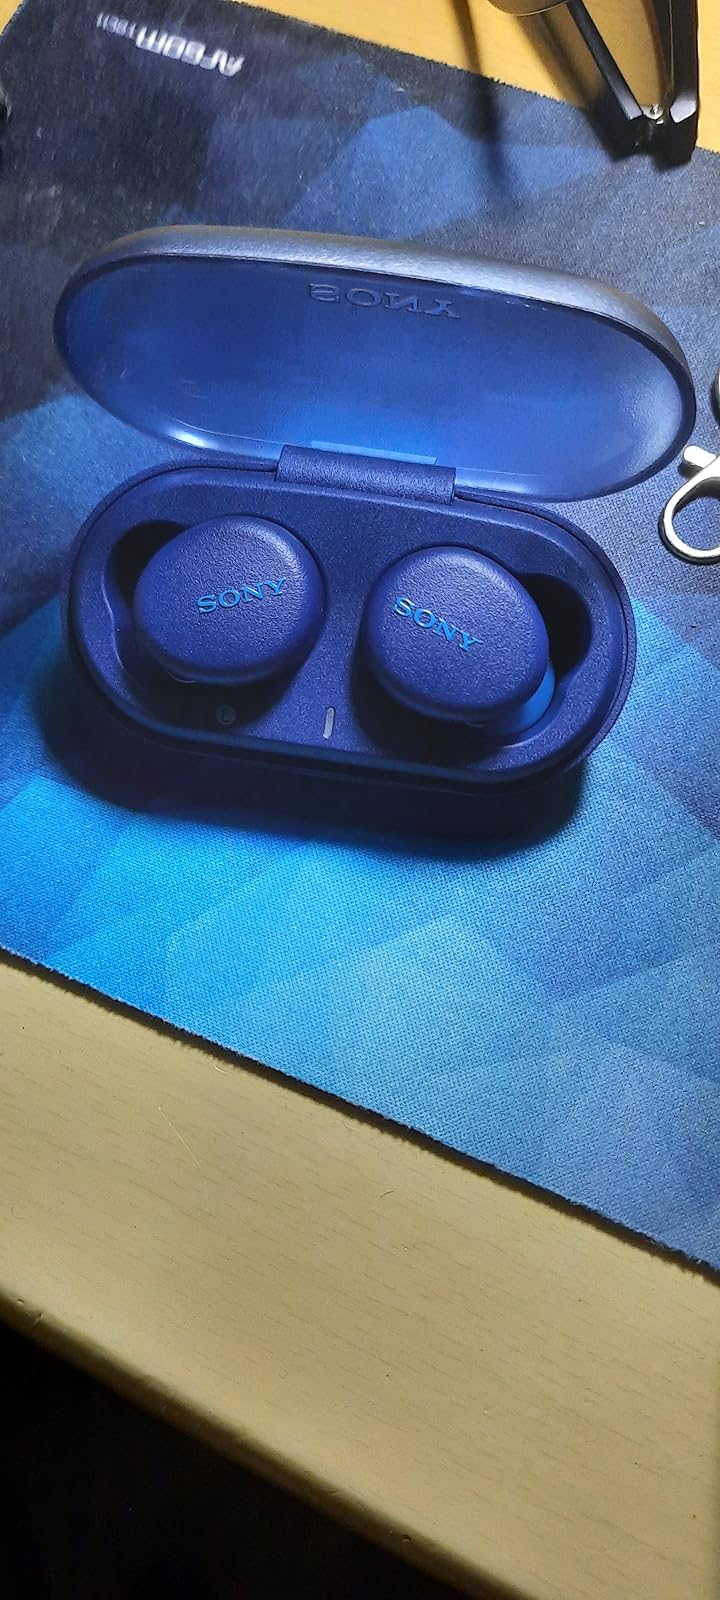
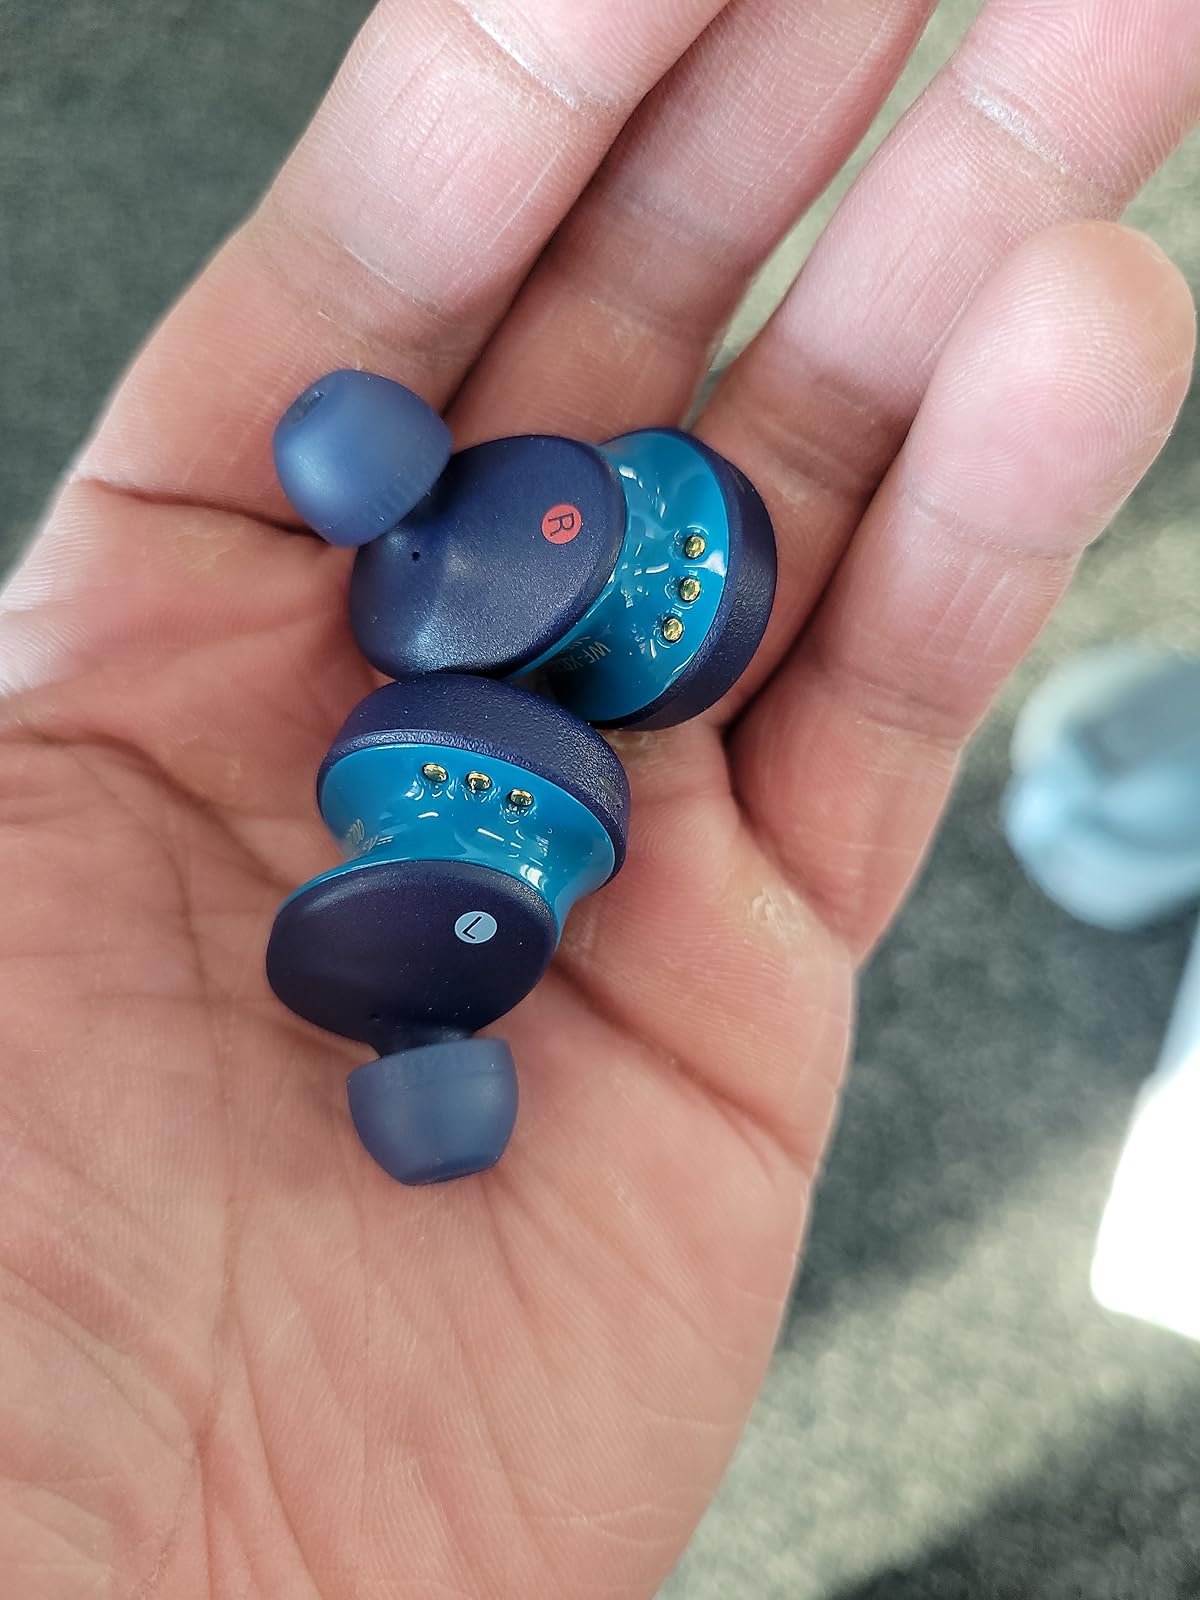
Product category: earbuds
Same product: yes